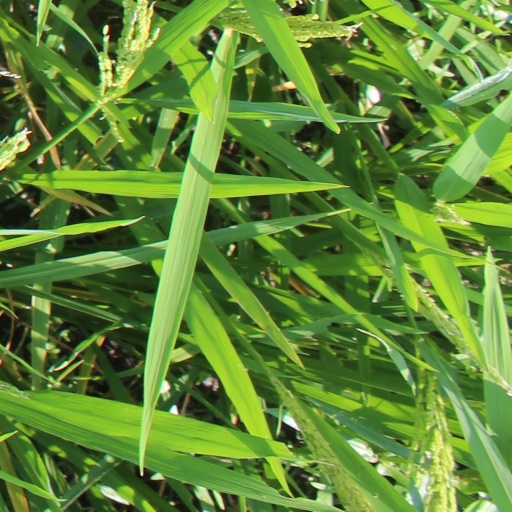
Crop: rice